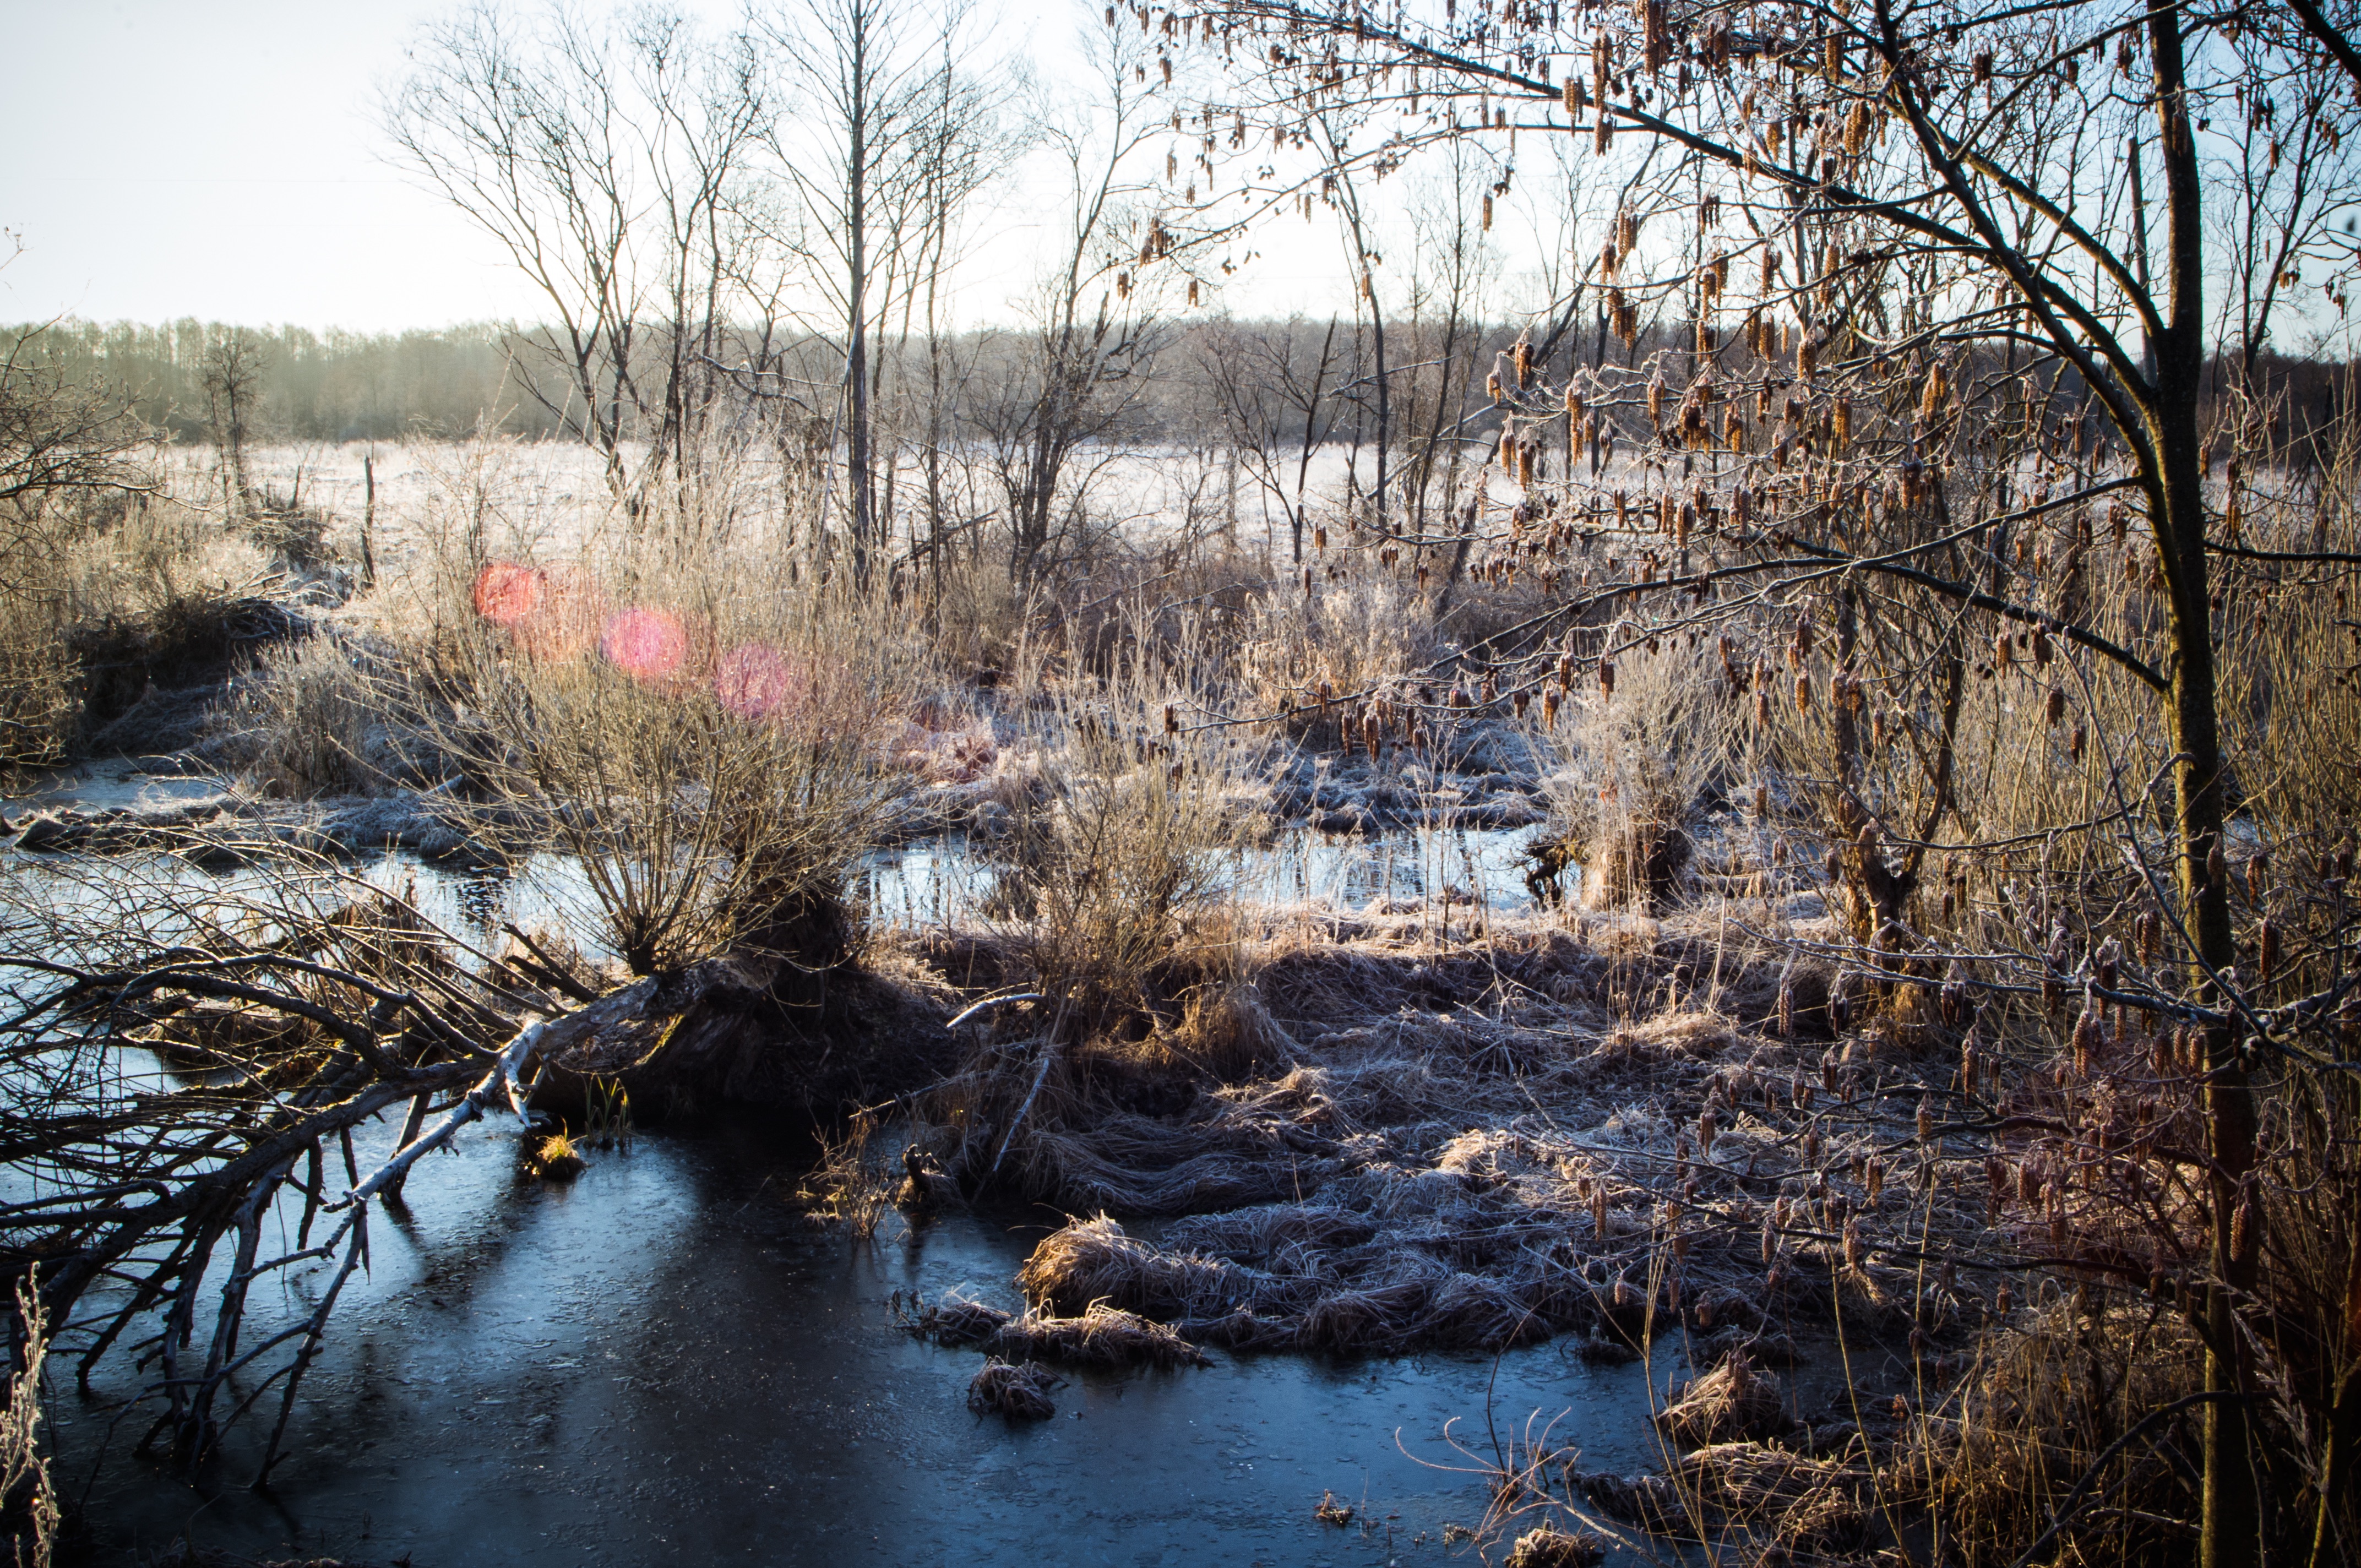
landscape, tree, water, nature, forest, swamp, wilderness, snow, winter, plant, leaf, flower, river, pond, wildlife, stream, reflection, autumn, season, wetland, woodland, habitat, natural environment, woody plant